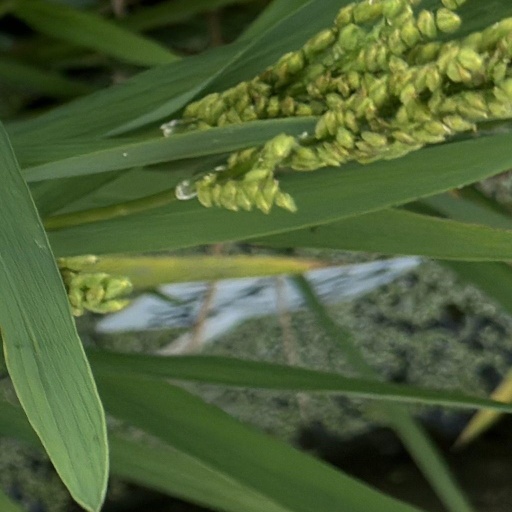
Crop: rice